Penal system of Hong Kong

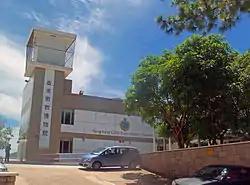
Correctional Services Department Museum

In October 1995, the program of halfway houses (communal residences) for those on the path of correction was expanded to include young offenders convicted of drug trafficking.